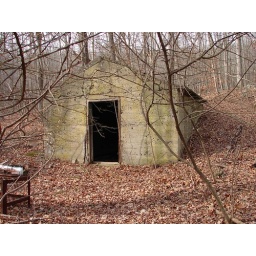
This was way behind the house right near a road in the hillside.